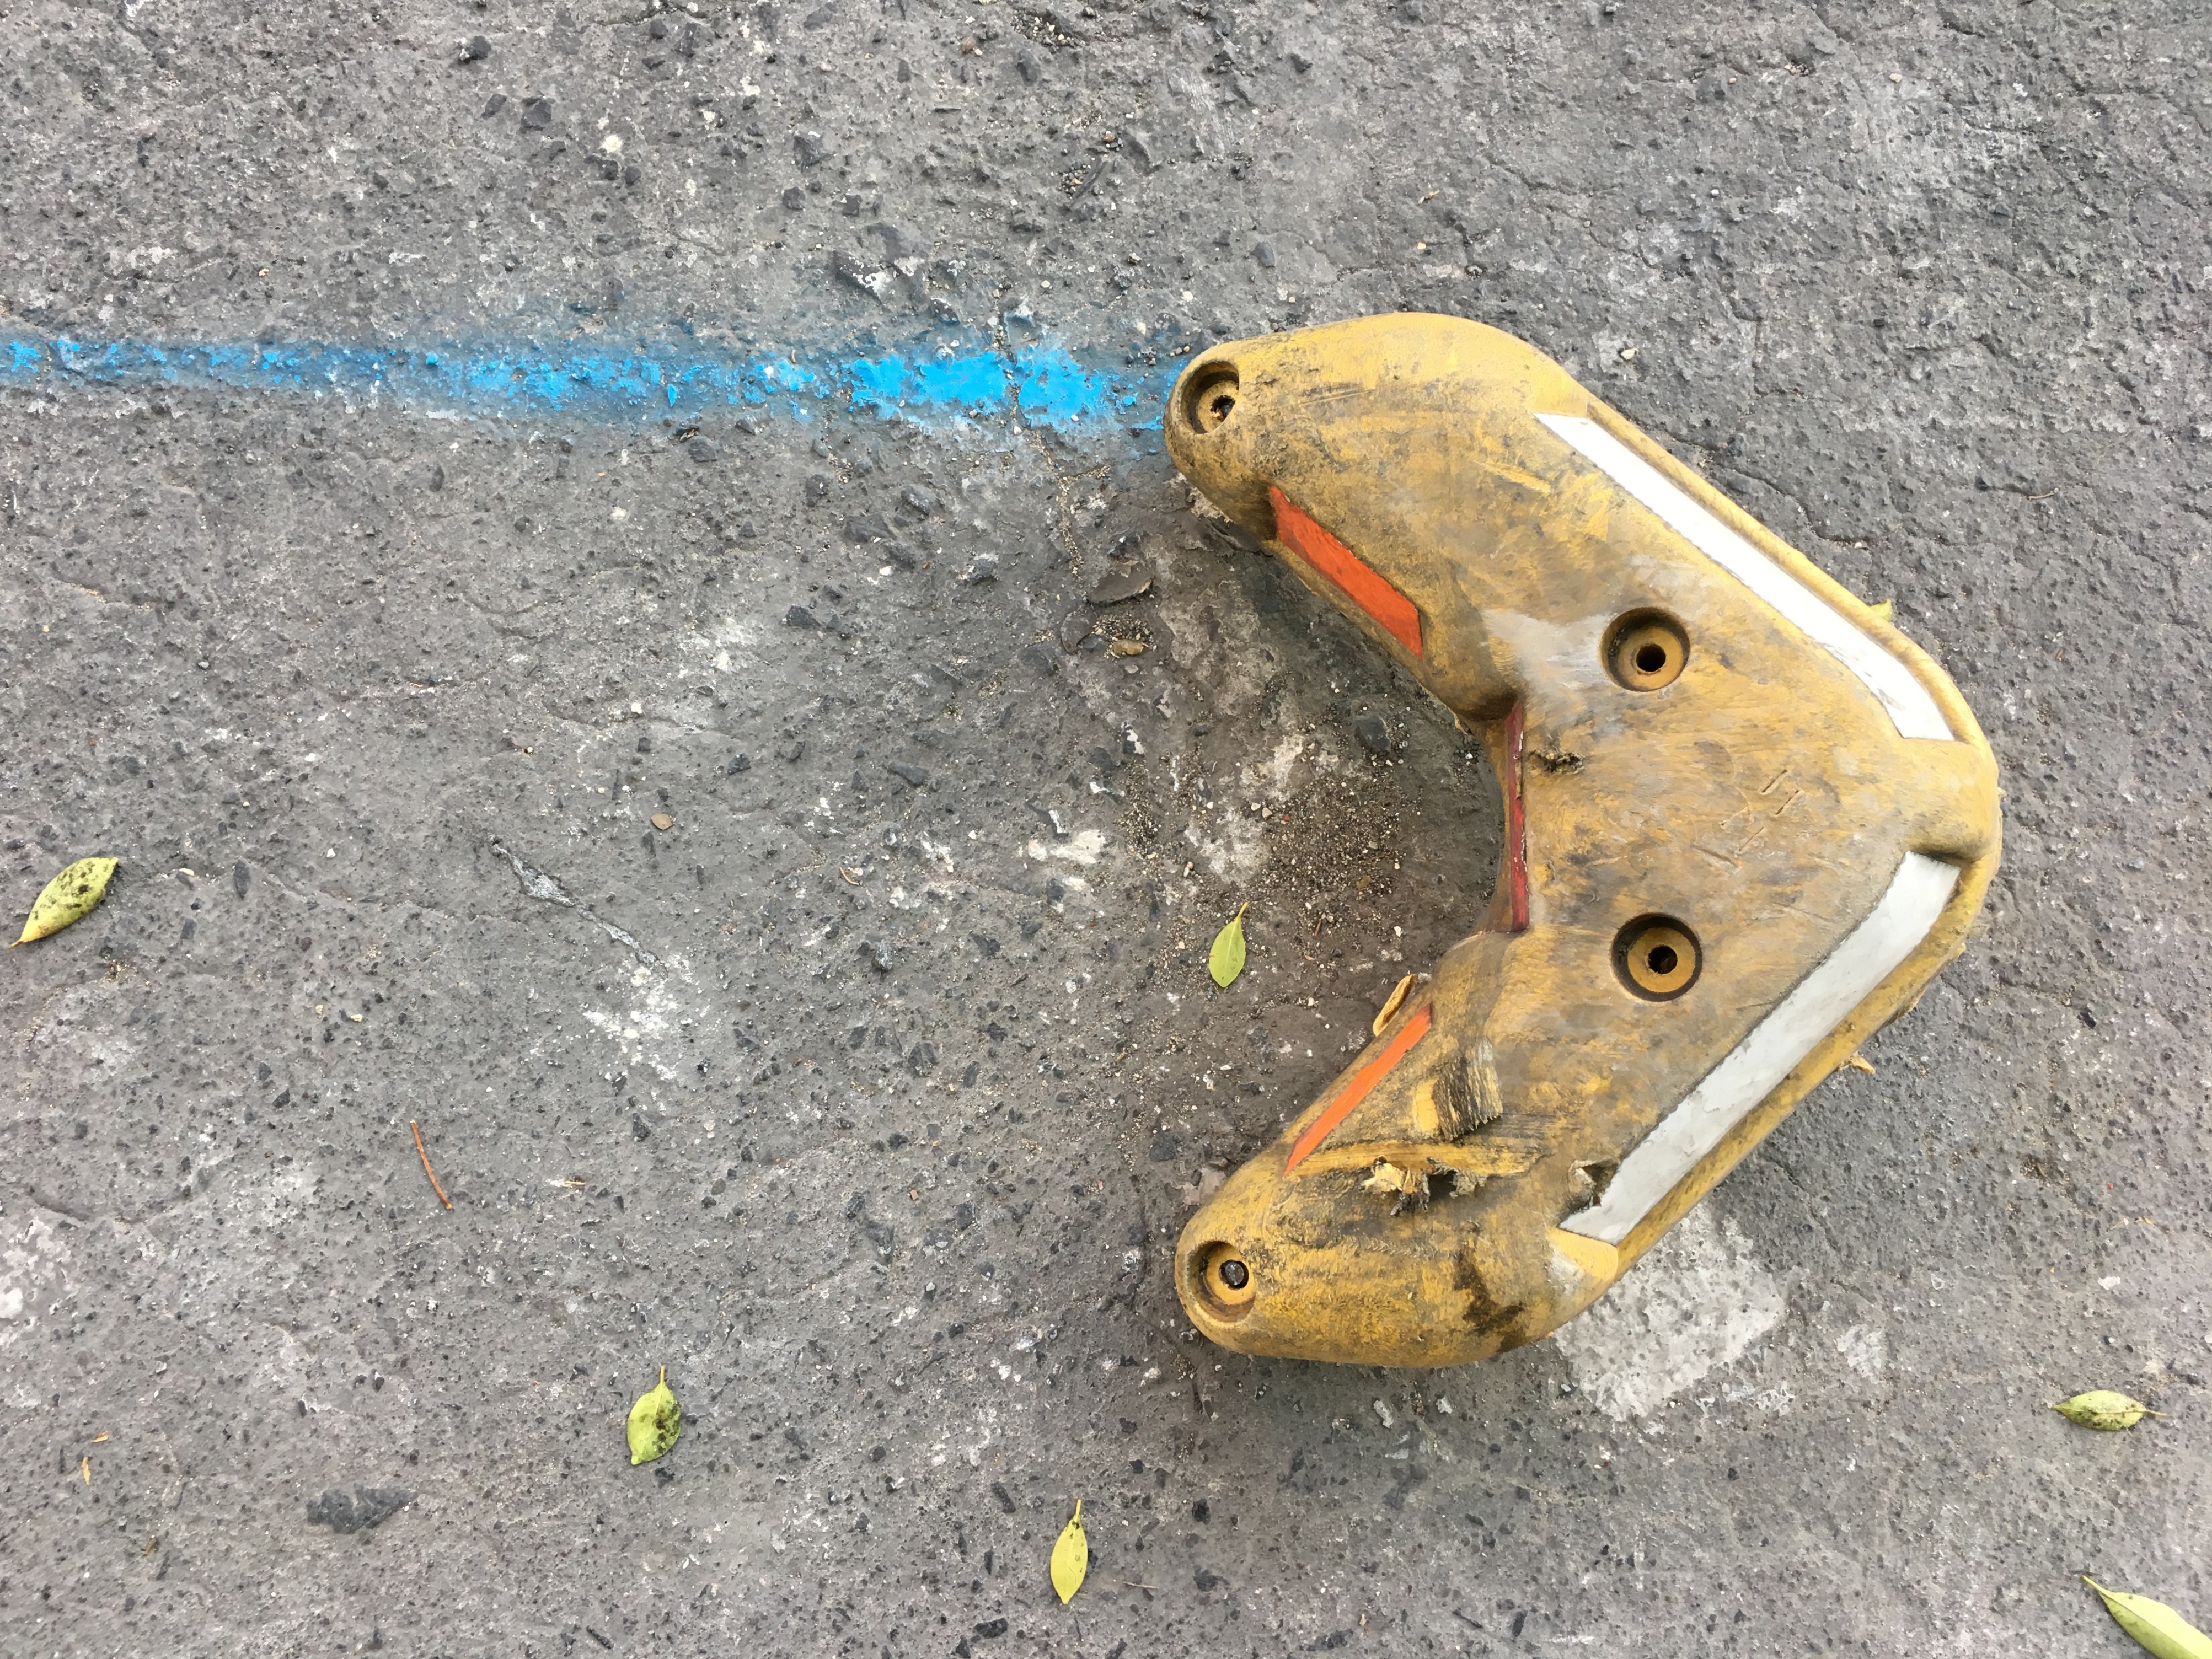
yellow